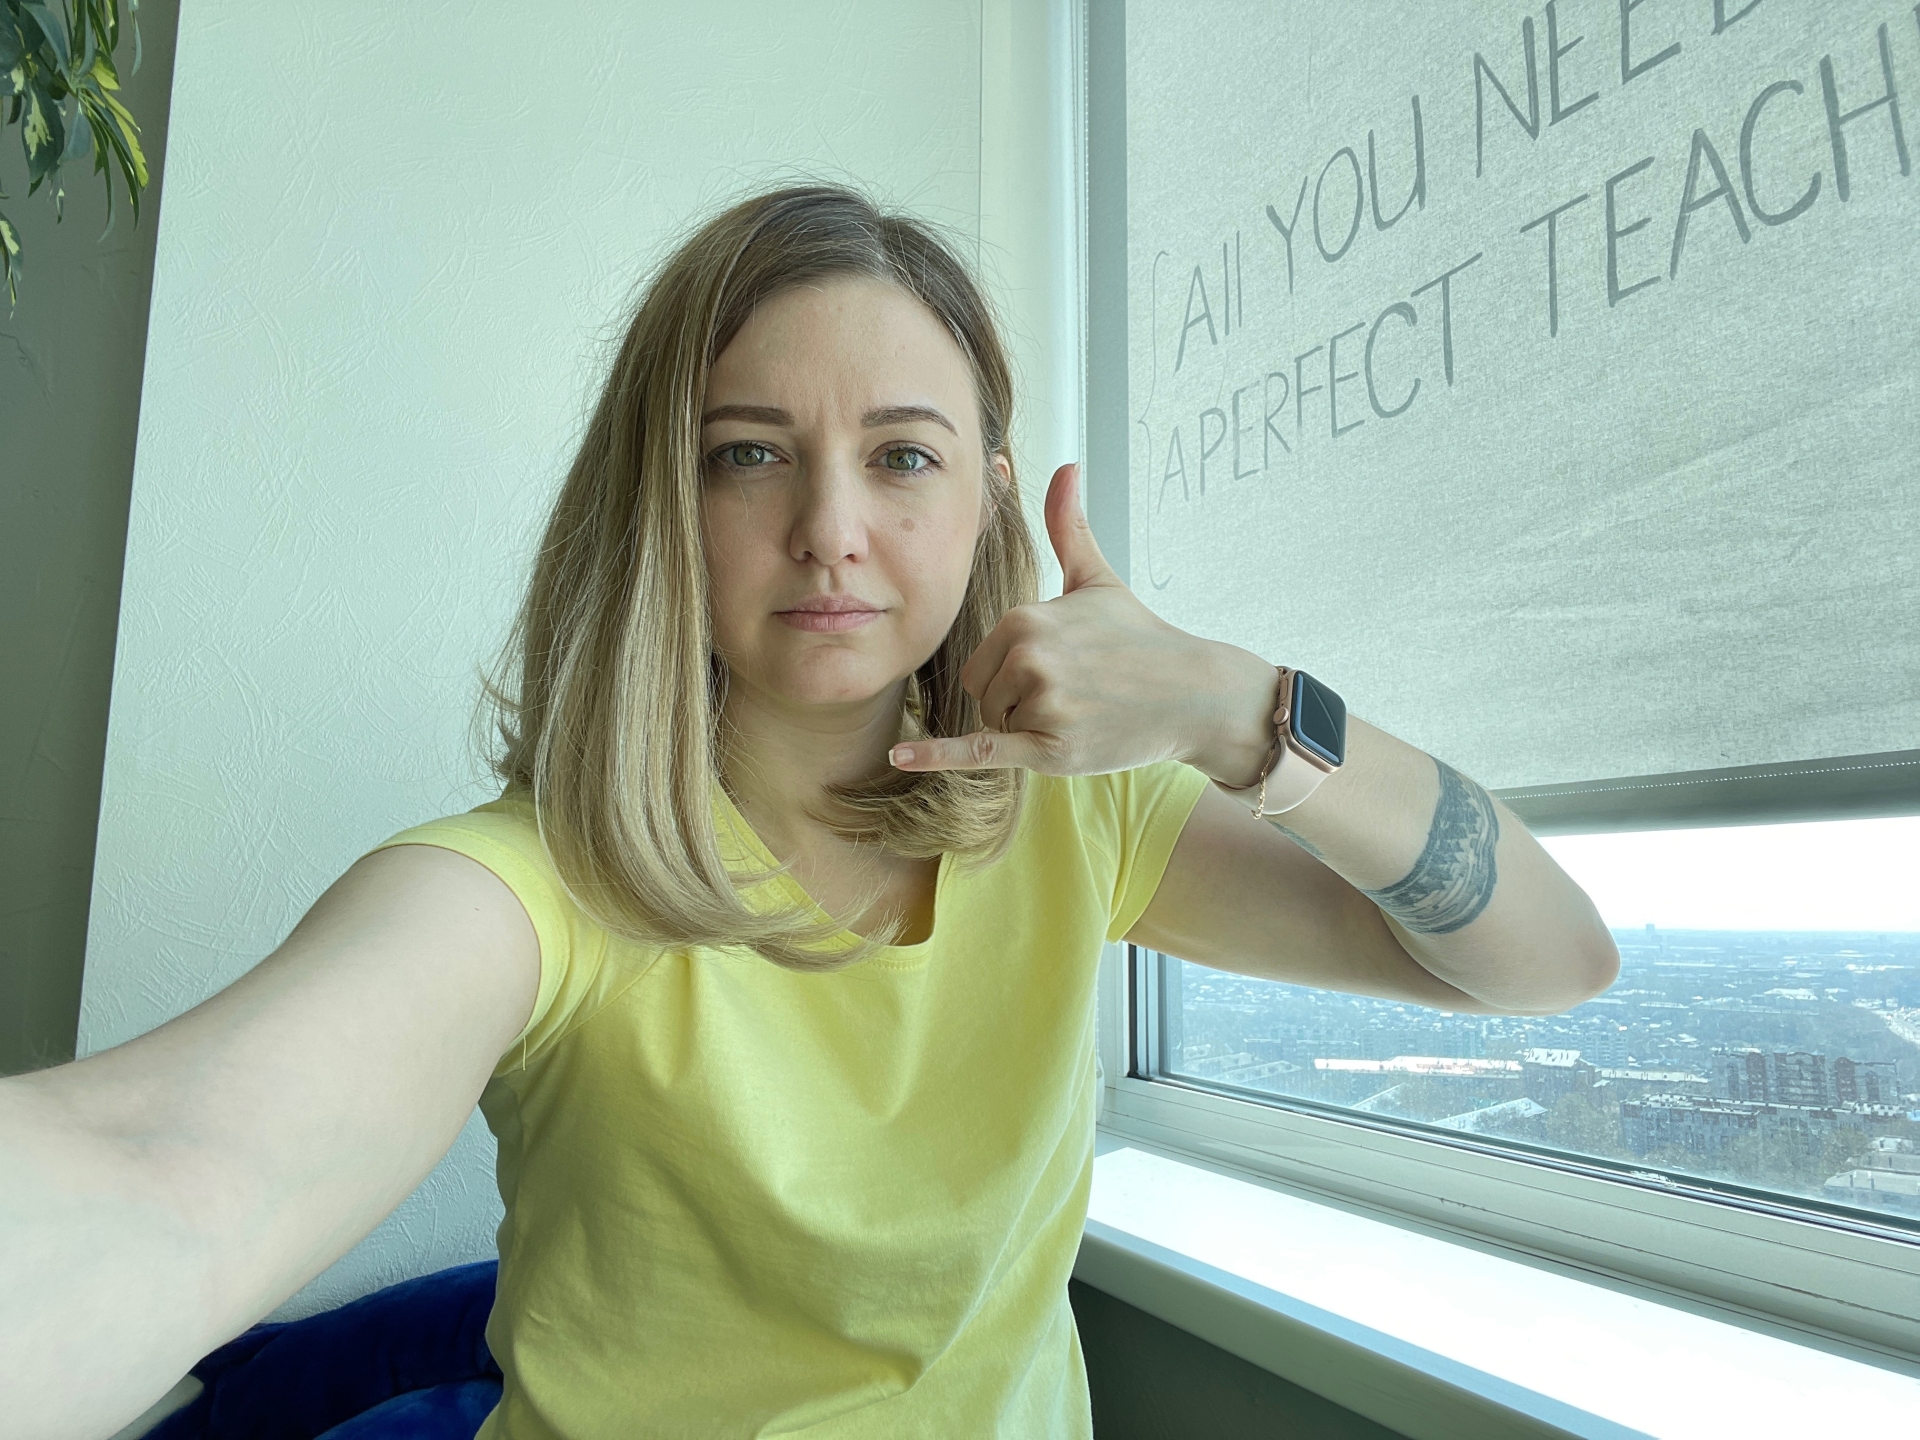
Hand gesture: call